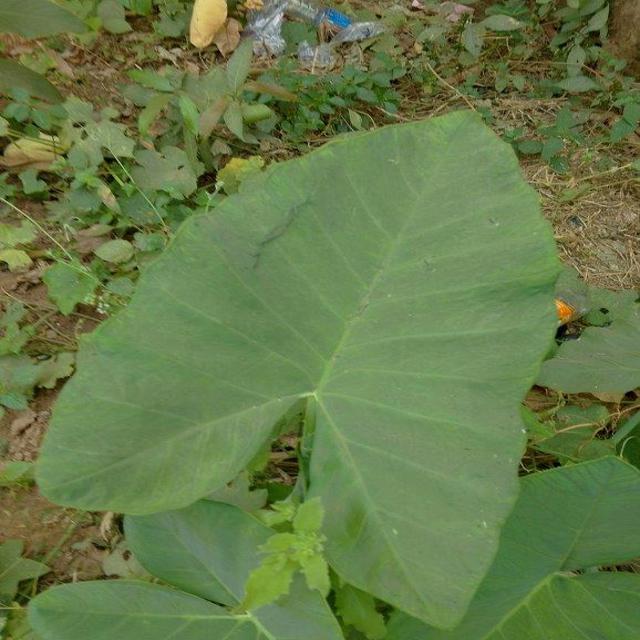
Label: Healthy